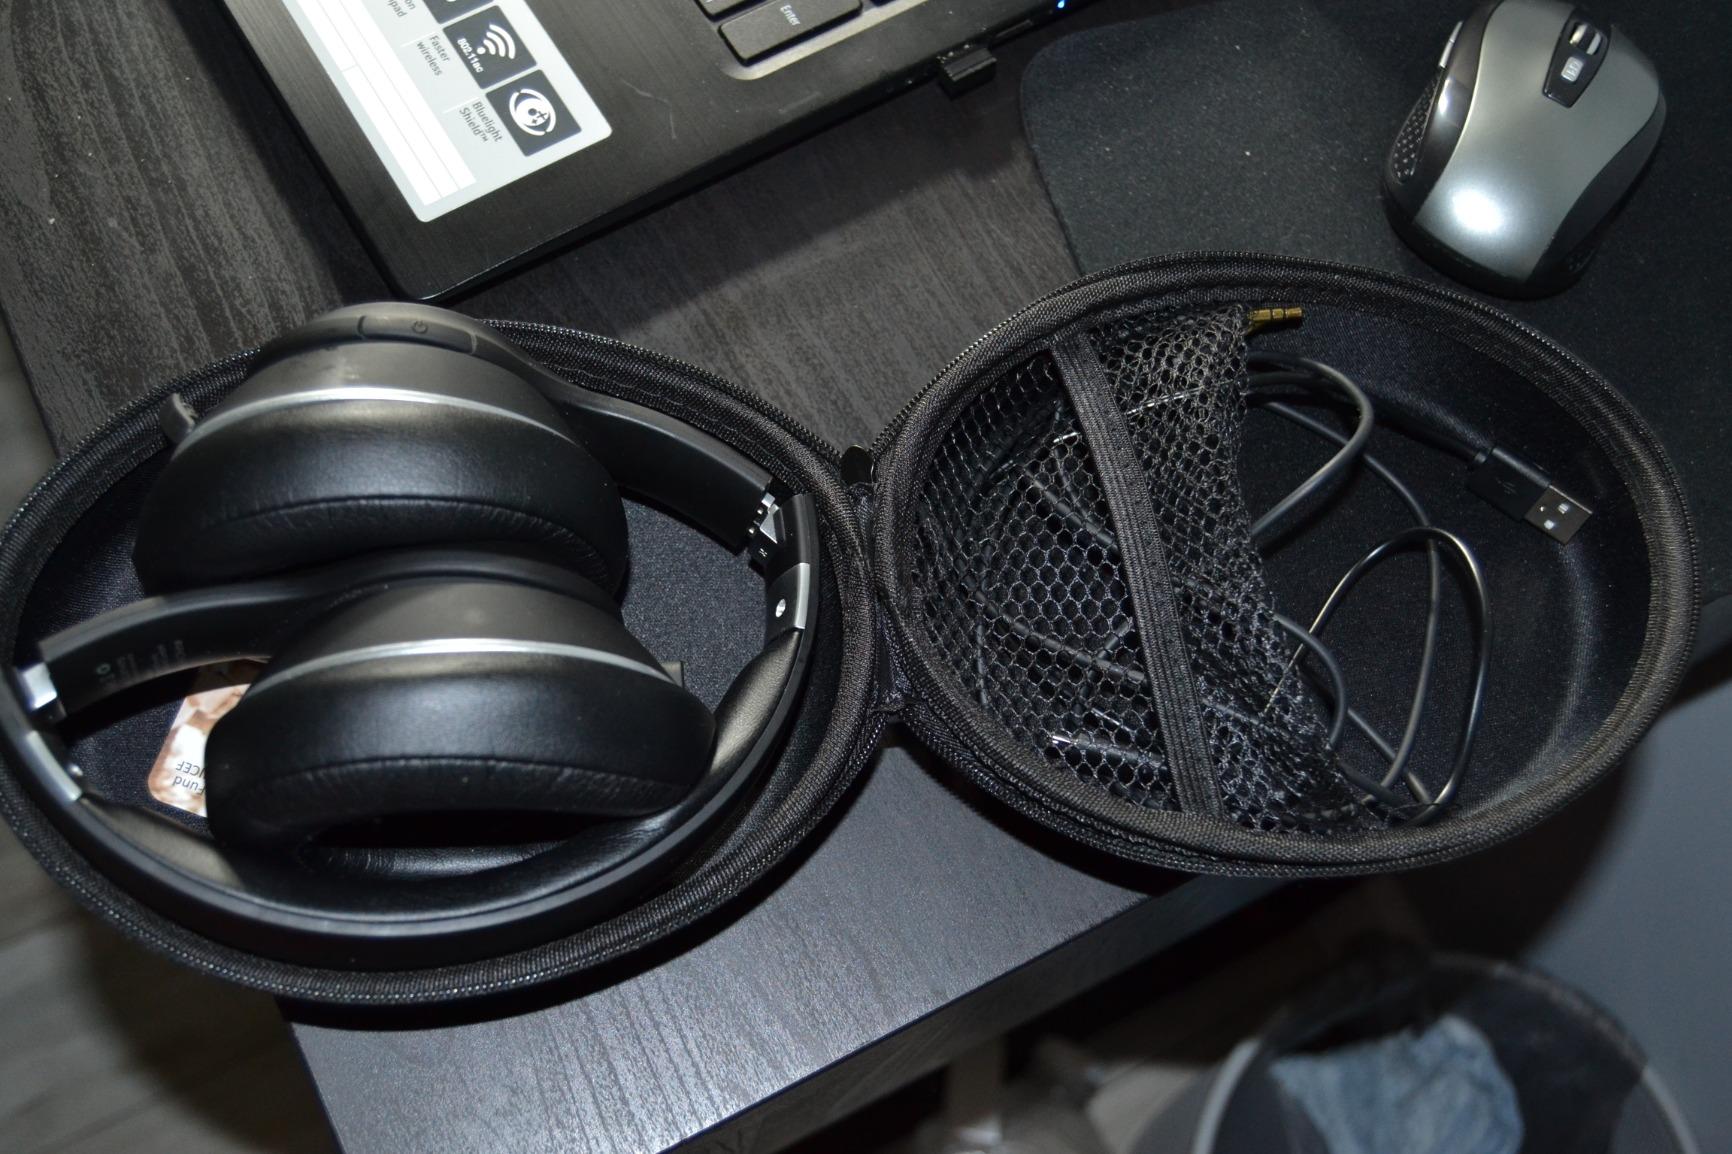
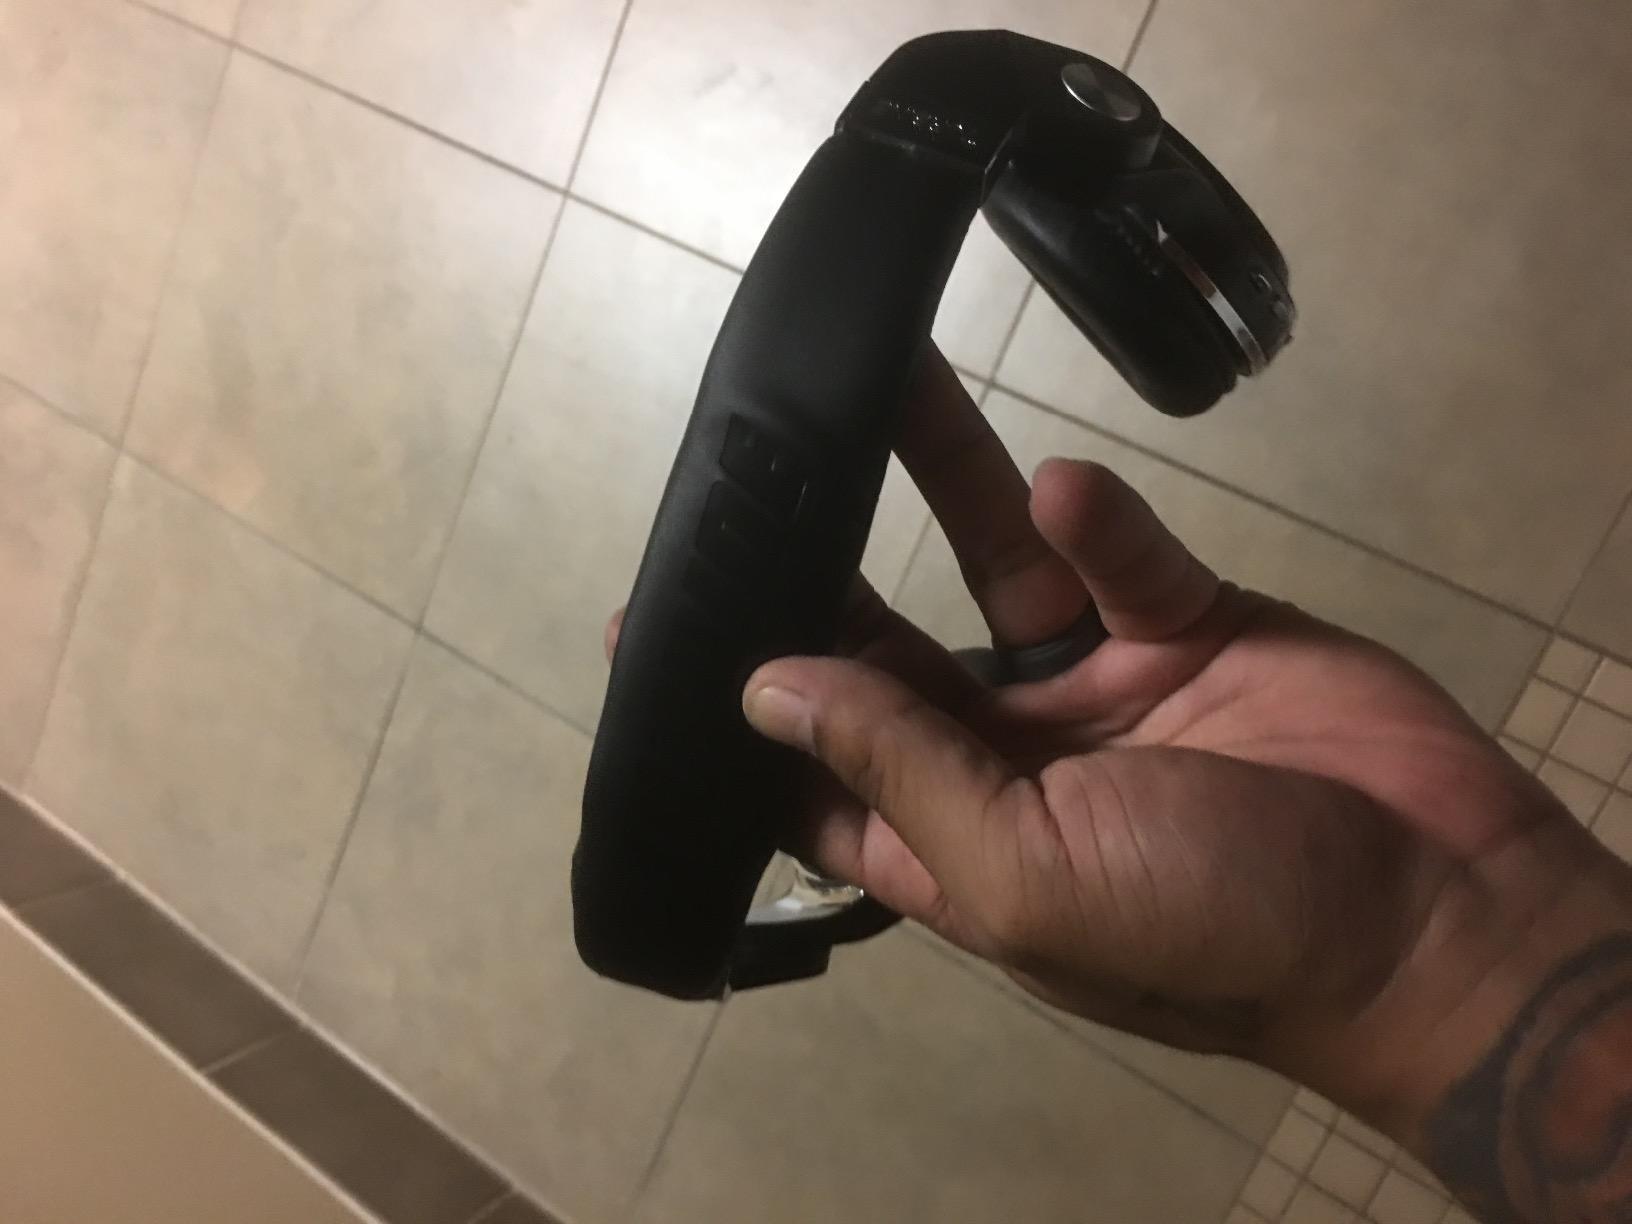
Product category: headphones
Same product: no